Camilo Cienfuegos

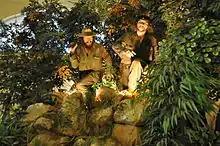
Exhibit at the Museum of the Revolution, depicting Cienfuegos (left) and Guevara (right) laying an ambush in the Sierra

The following month, they received news that Ángel Sánchez Mosquera was leading the National Army through the adjacent valley and destroying the local peasantry's homes there. Cienfuegos was dispatched to ambush them from behind, but the engagement was quick and only resulted in one National soldier's death before both sides withdrew. Cienfuegos then attempted a second attack, taking up position near the National Army camp while waiting for reinforcements from Guevara's column. On 29 November, the rebels set their ambush, covering all routes of escape and concealing themselves in the trees. Most of the National Army soldiers were gunned down in the farmhouse they were stationed in, while guerrilla patrols attempted to hold back reinforcements from arriving. After a bloody day of fighting, the rebels were forced to retreat, having lost a number of men. They were pursued along the way by Sánchez Mosquera's forces, as their defensive lines collapsed.